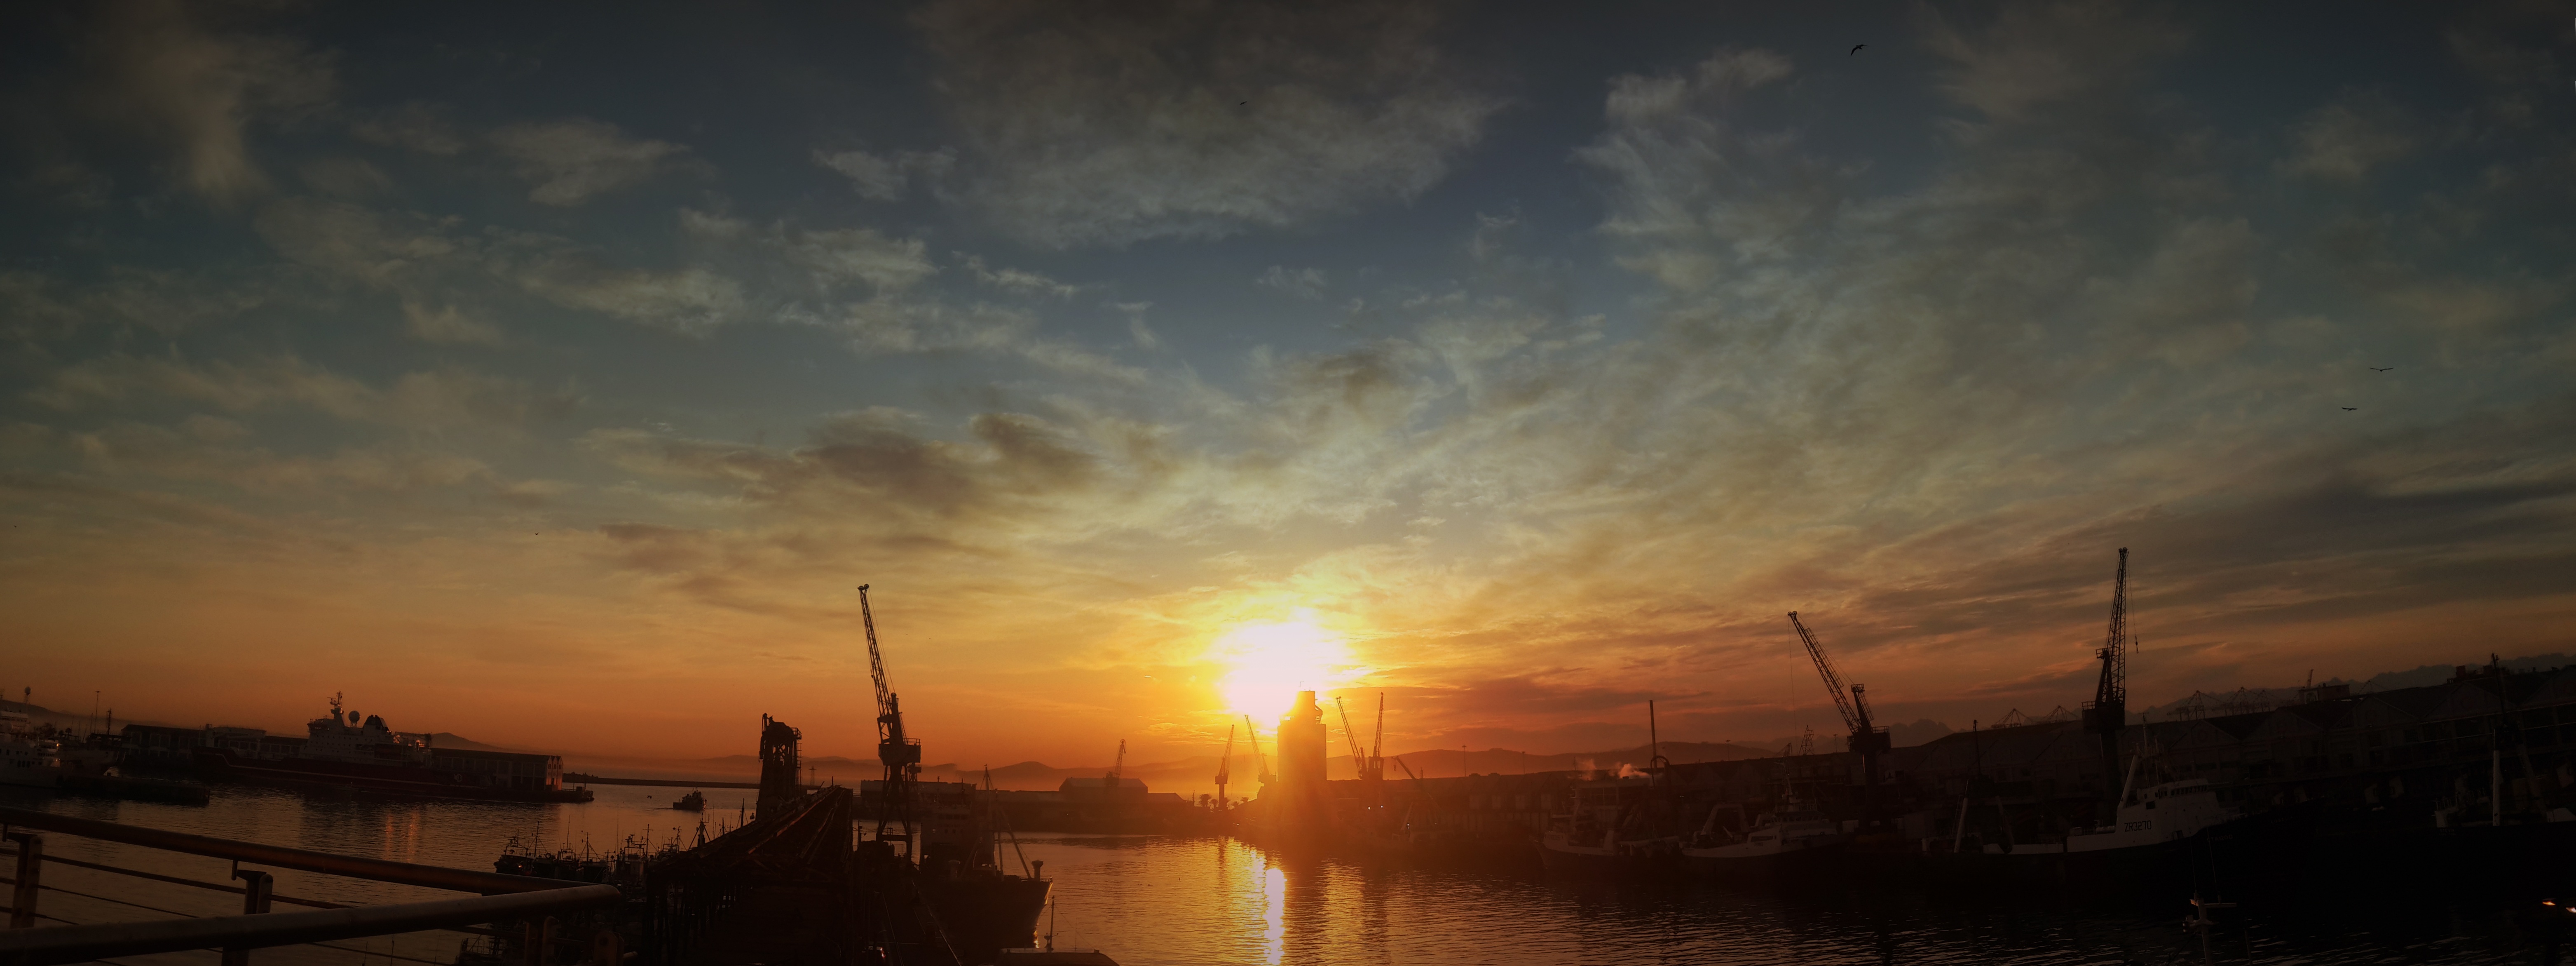
sea, water, horizon, dock, cloud, sky, sun, sunrise, sunset, sunlight, morning, dawn, dusk, evening, reflection, harbor, waterfront, marine, afterglow, cape town